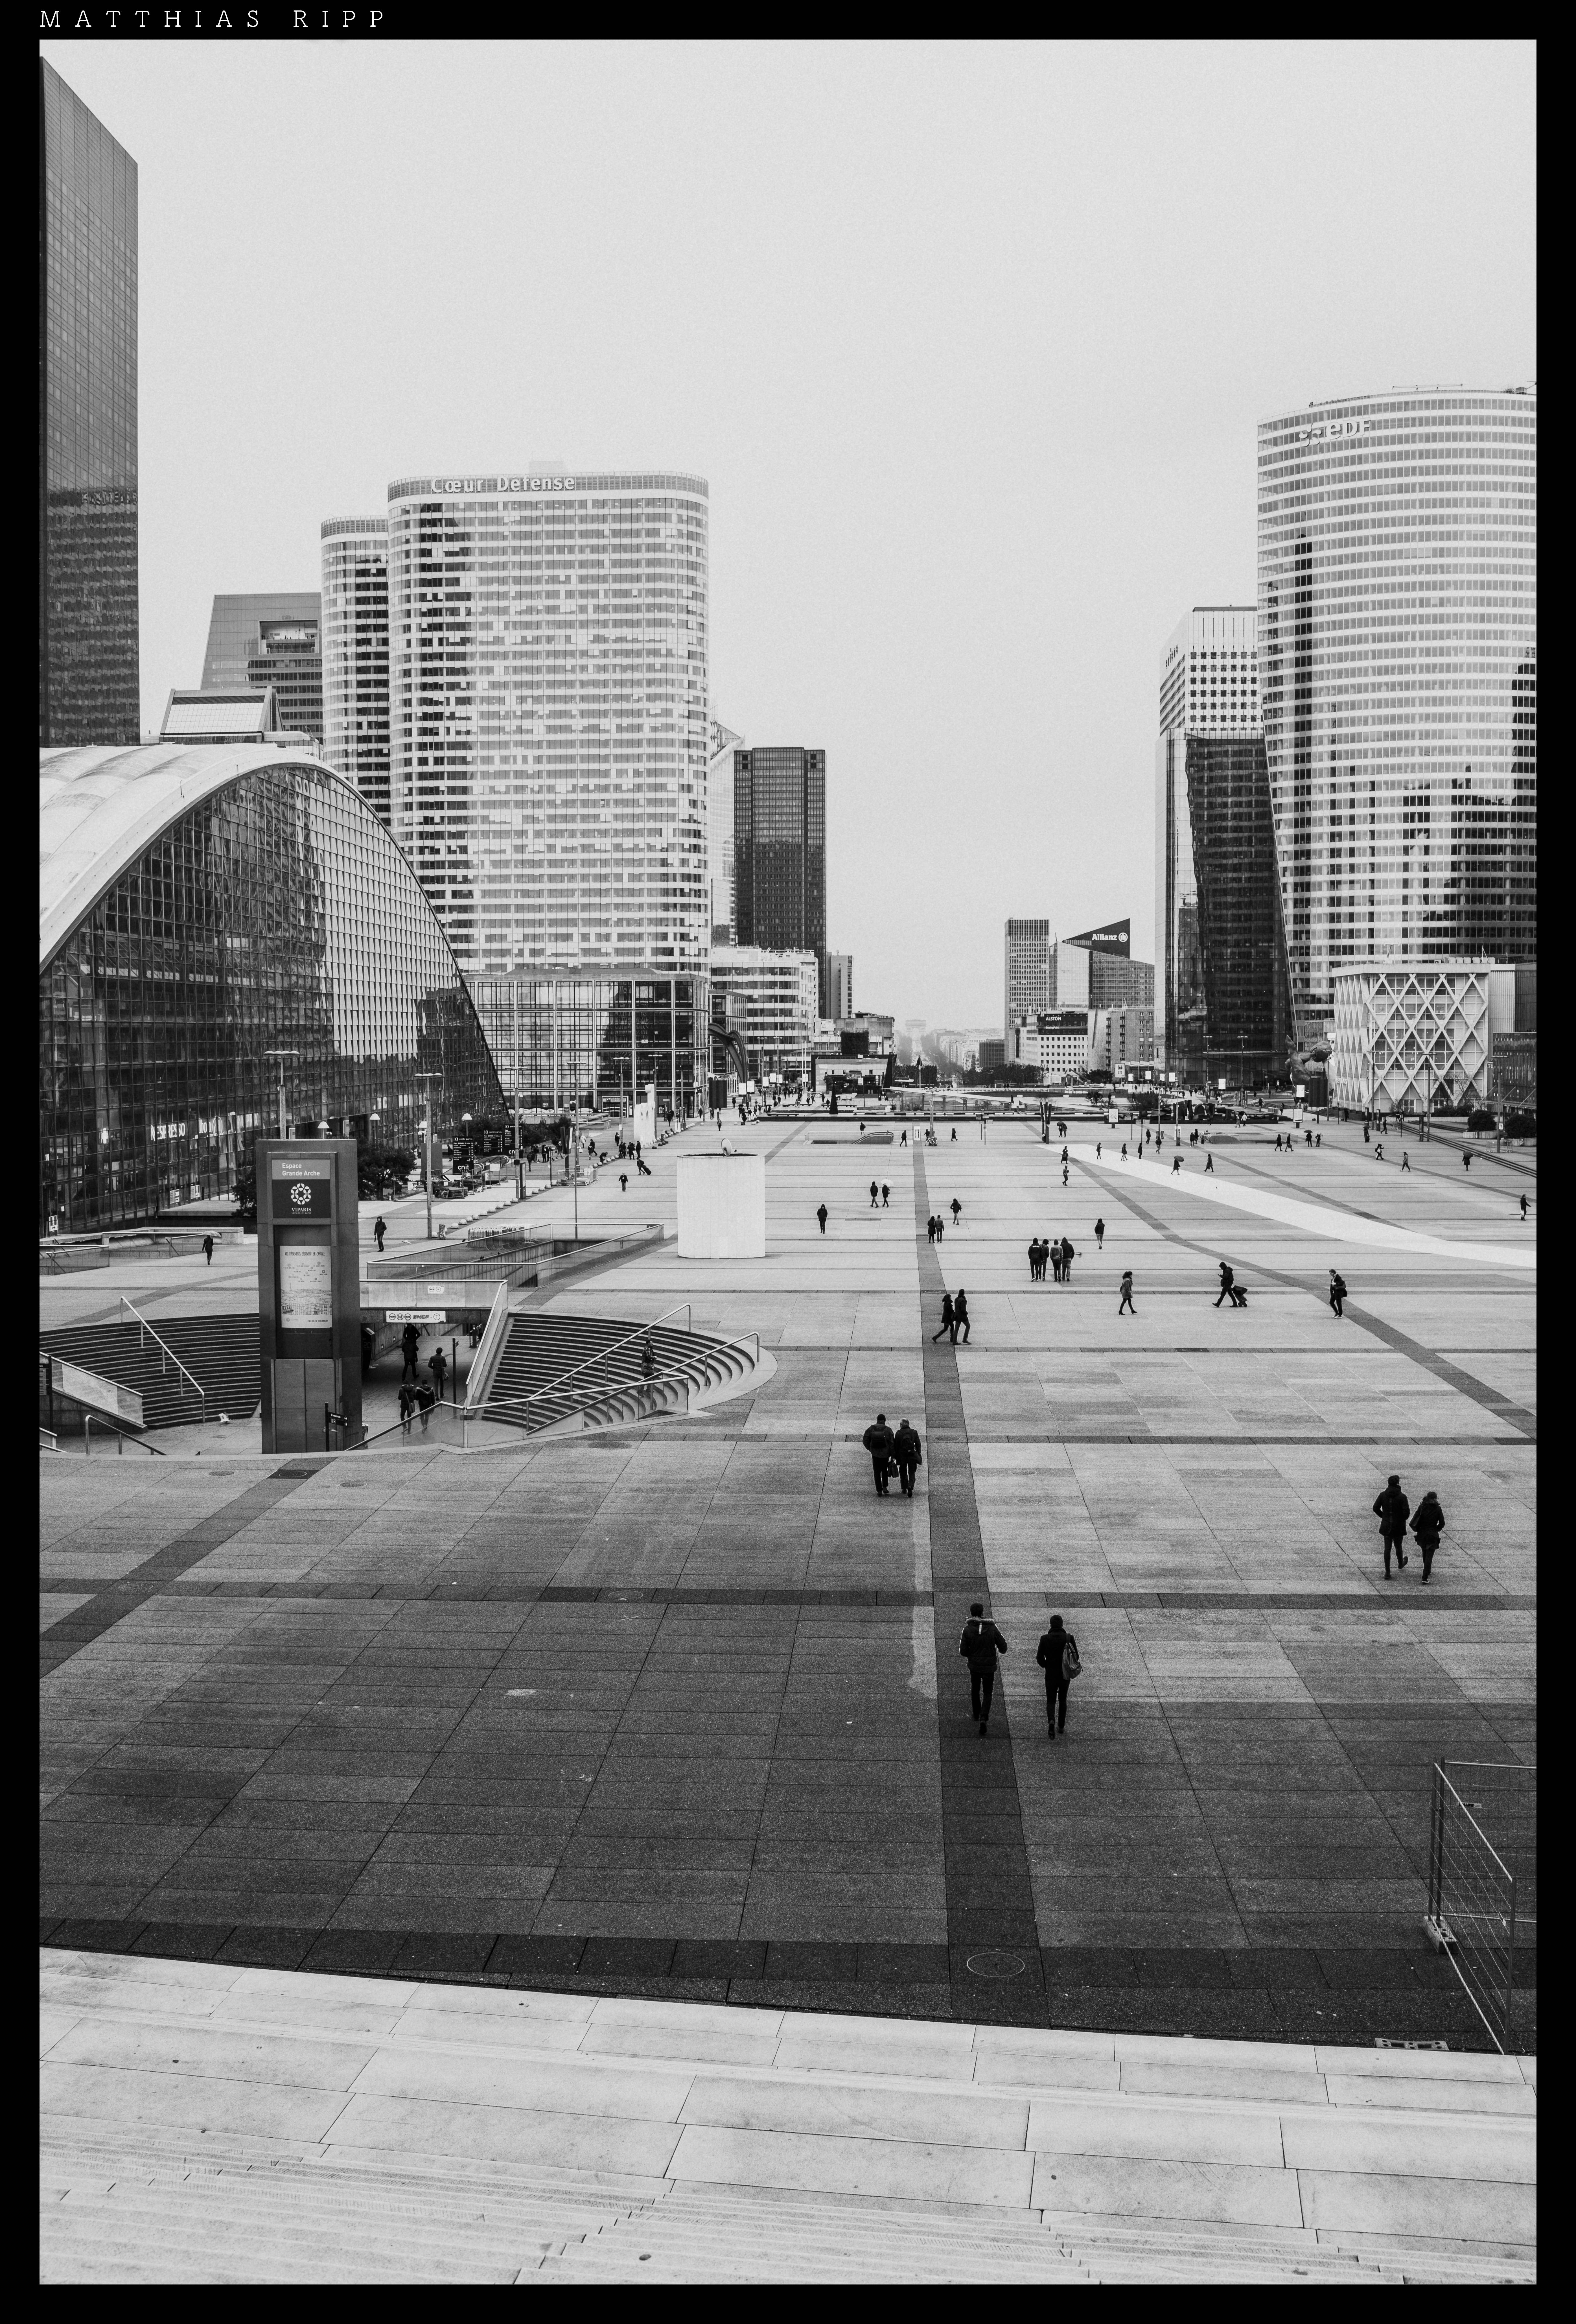
black and white, architecture, white, skyline, street, photography, city, paris, skyscraper, urban, cityscape, downtown, france, space, frame, black, monochrome, modern, art, mono, full, buildings, 35mm, stadt, photograph, kunst, weiss, schwarz, sony, image, zeiss, shape, strase, architektur, monochrom, rx1rii, metropolis, urban area, monochrome photography, human settlement